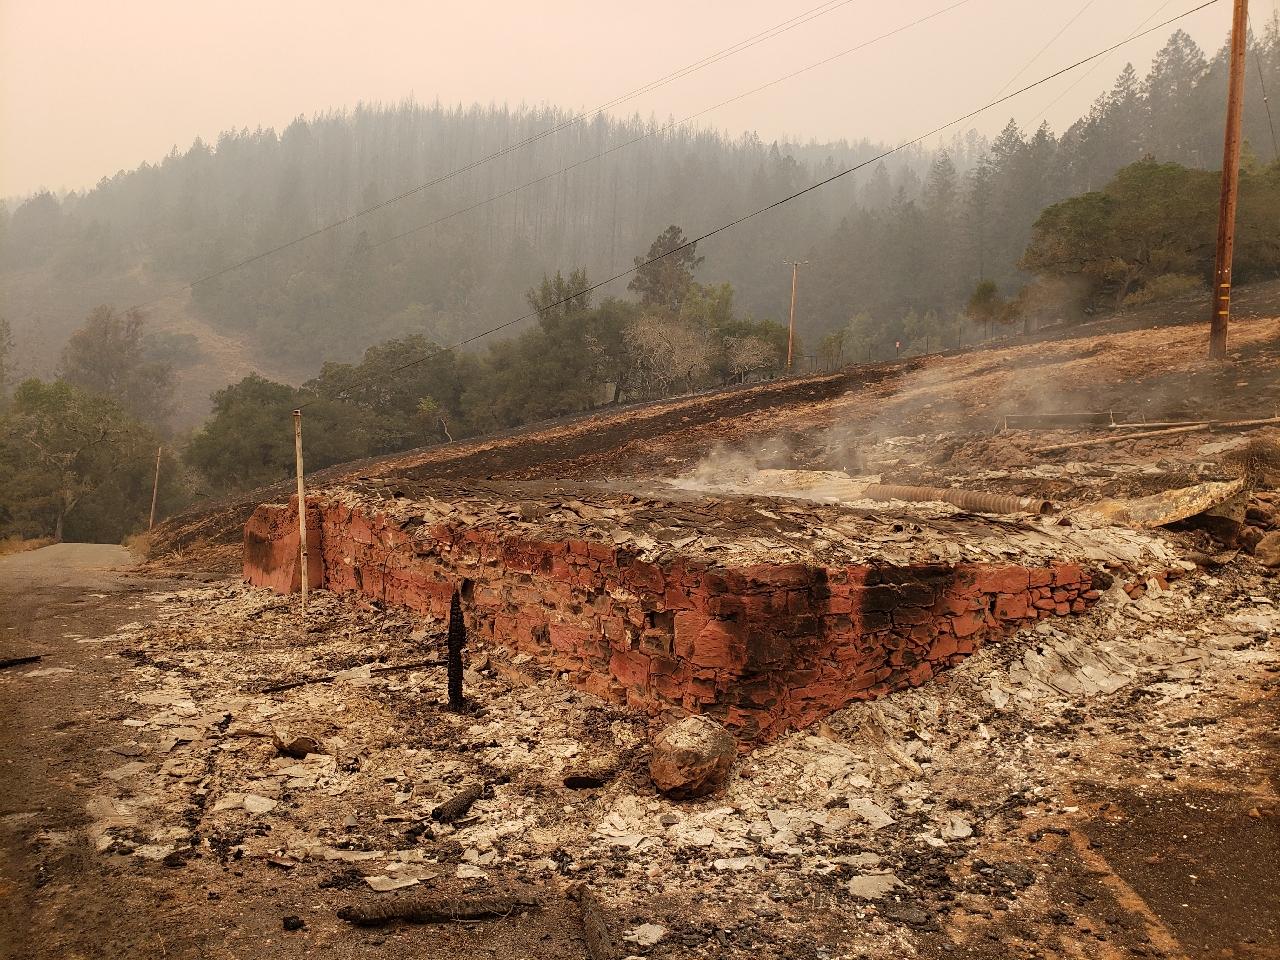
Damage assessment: destroyed